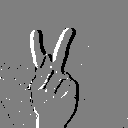
ASL letter: k